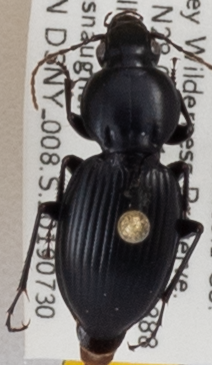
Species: Cyclotrachelus faber
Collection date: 2019-07-30
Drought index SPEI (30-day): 2.09
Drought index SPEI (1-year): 0.286
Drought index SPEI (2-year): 1.69